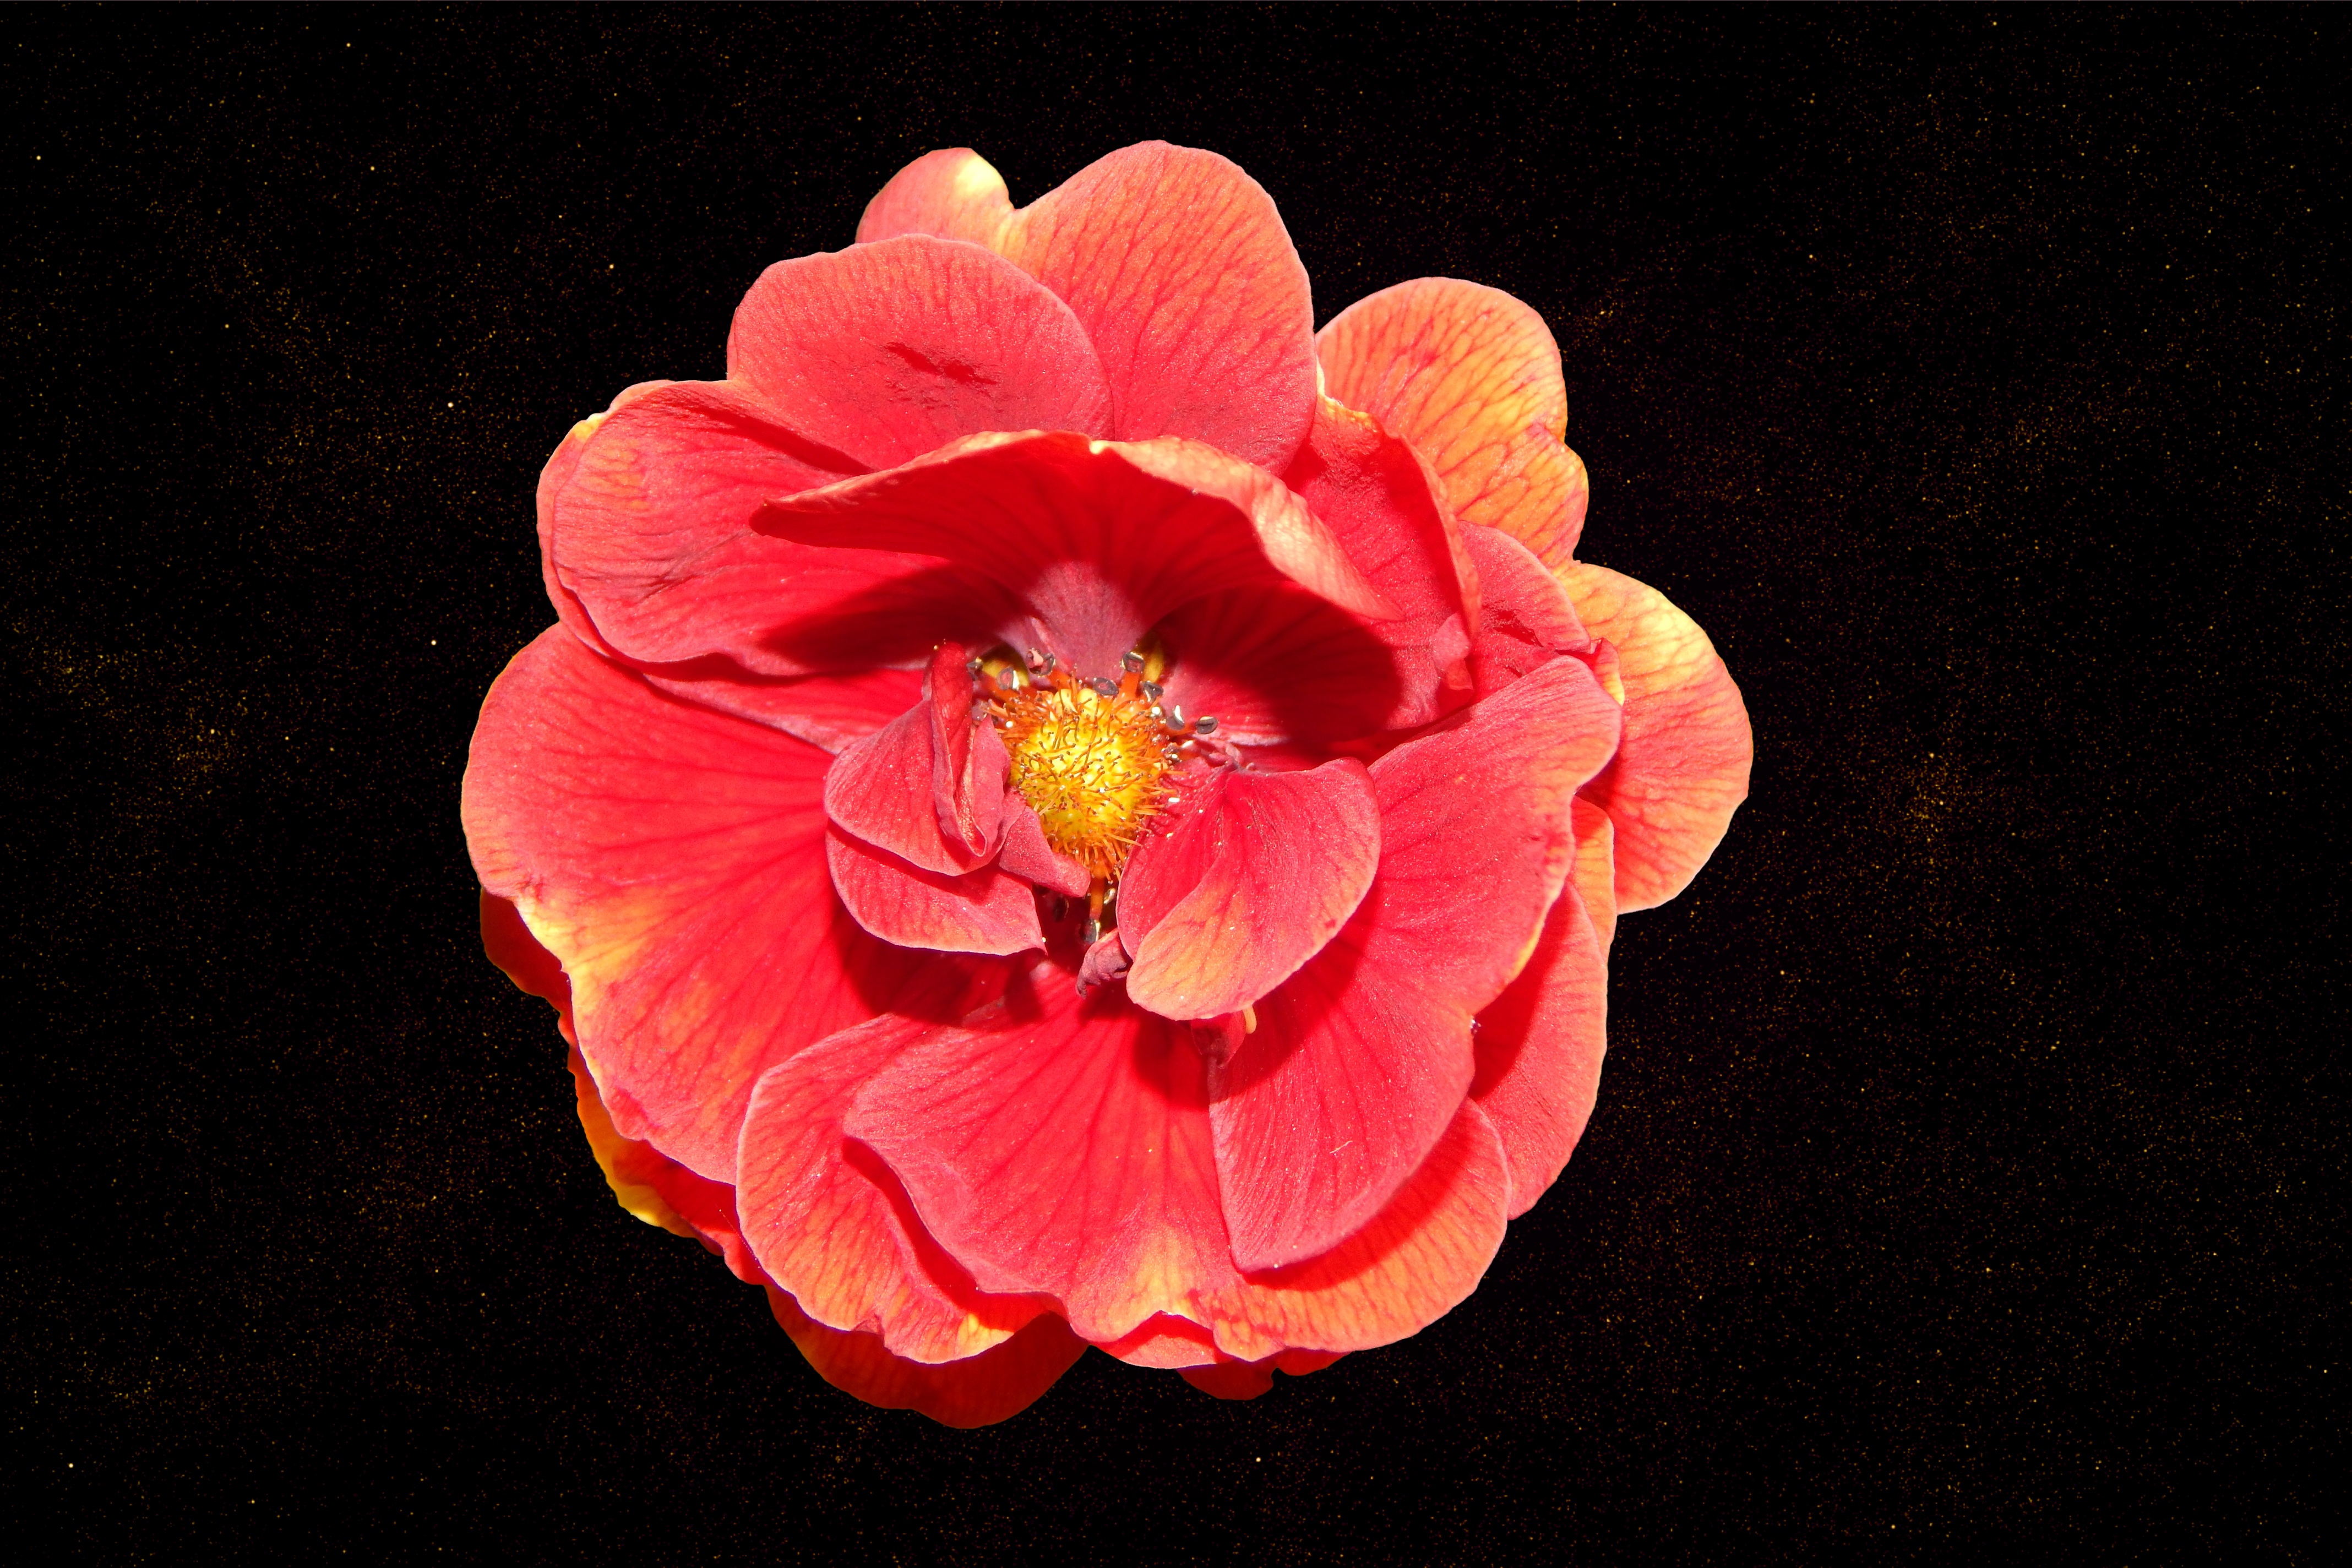
blossom, plant, flower, petal, bloom, rose, red, pink, flora, hibiscus, floribunda, rose bloom, macro photography, rose blooms, flowering plant, land plant